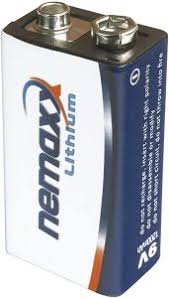
Waste category: battery